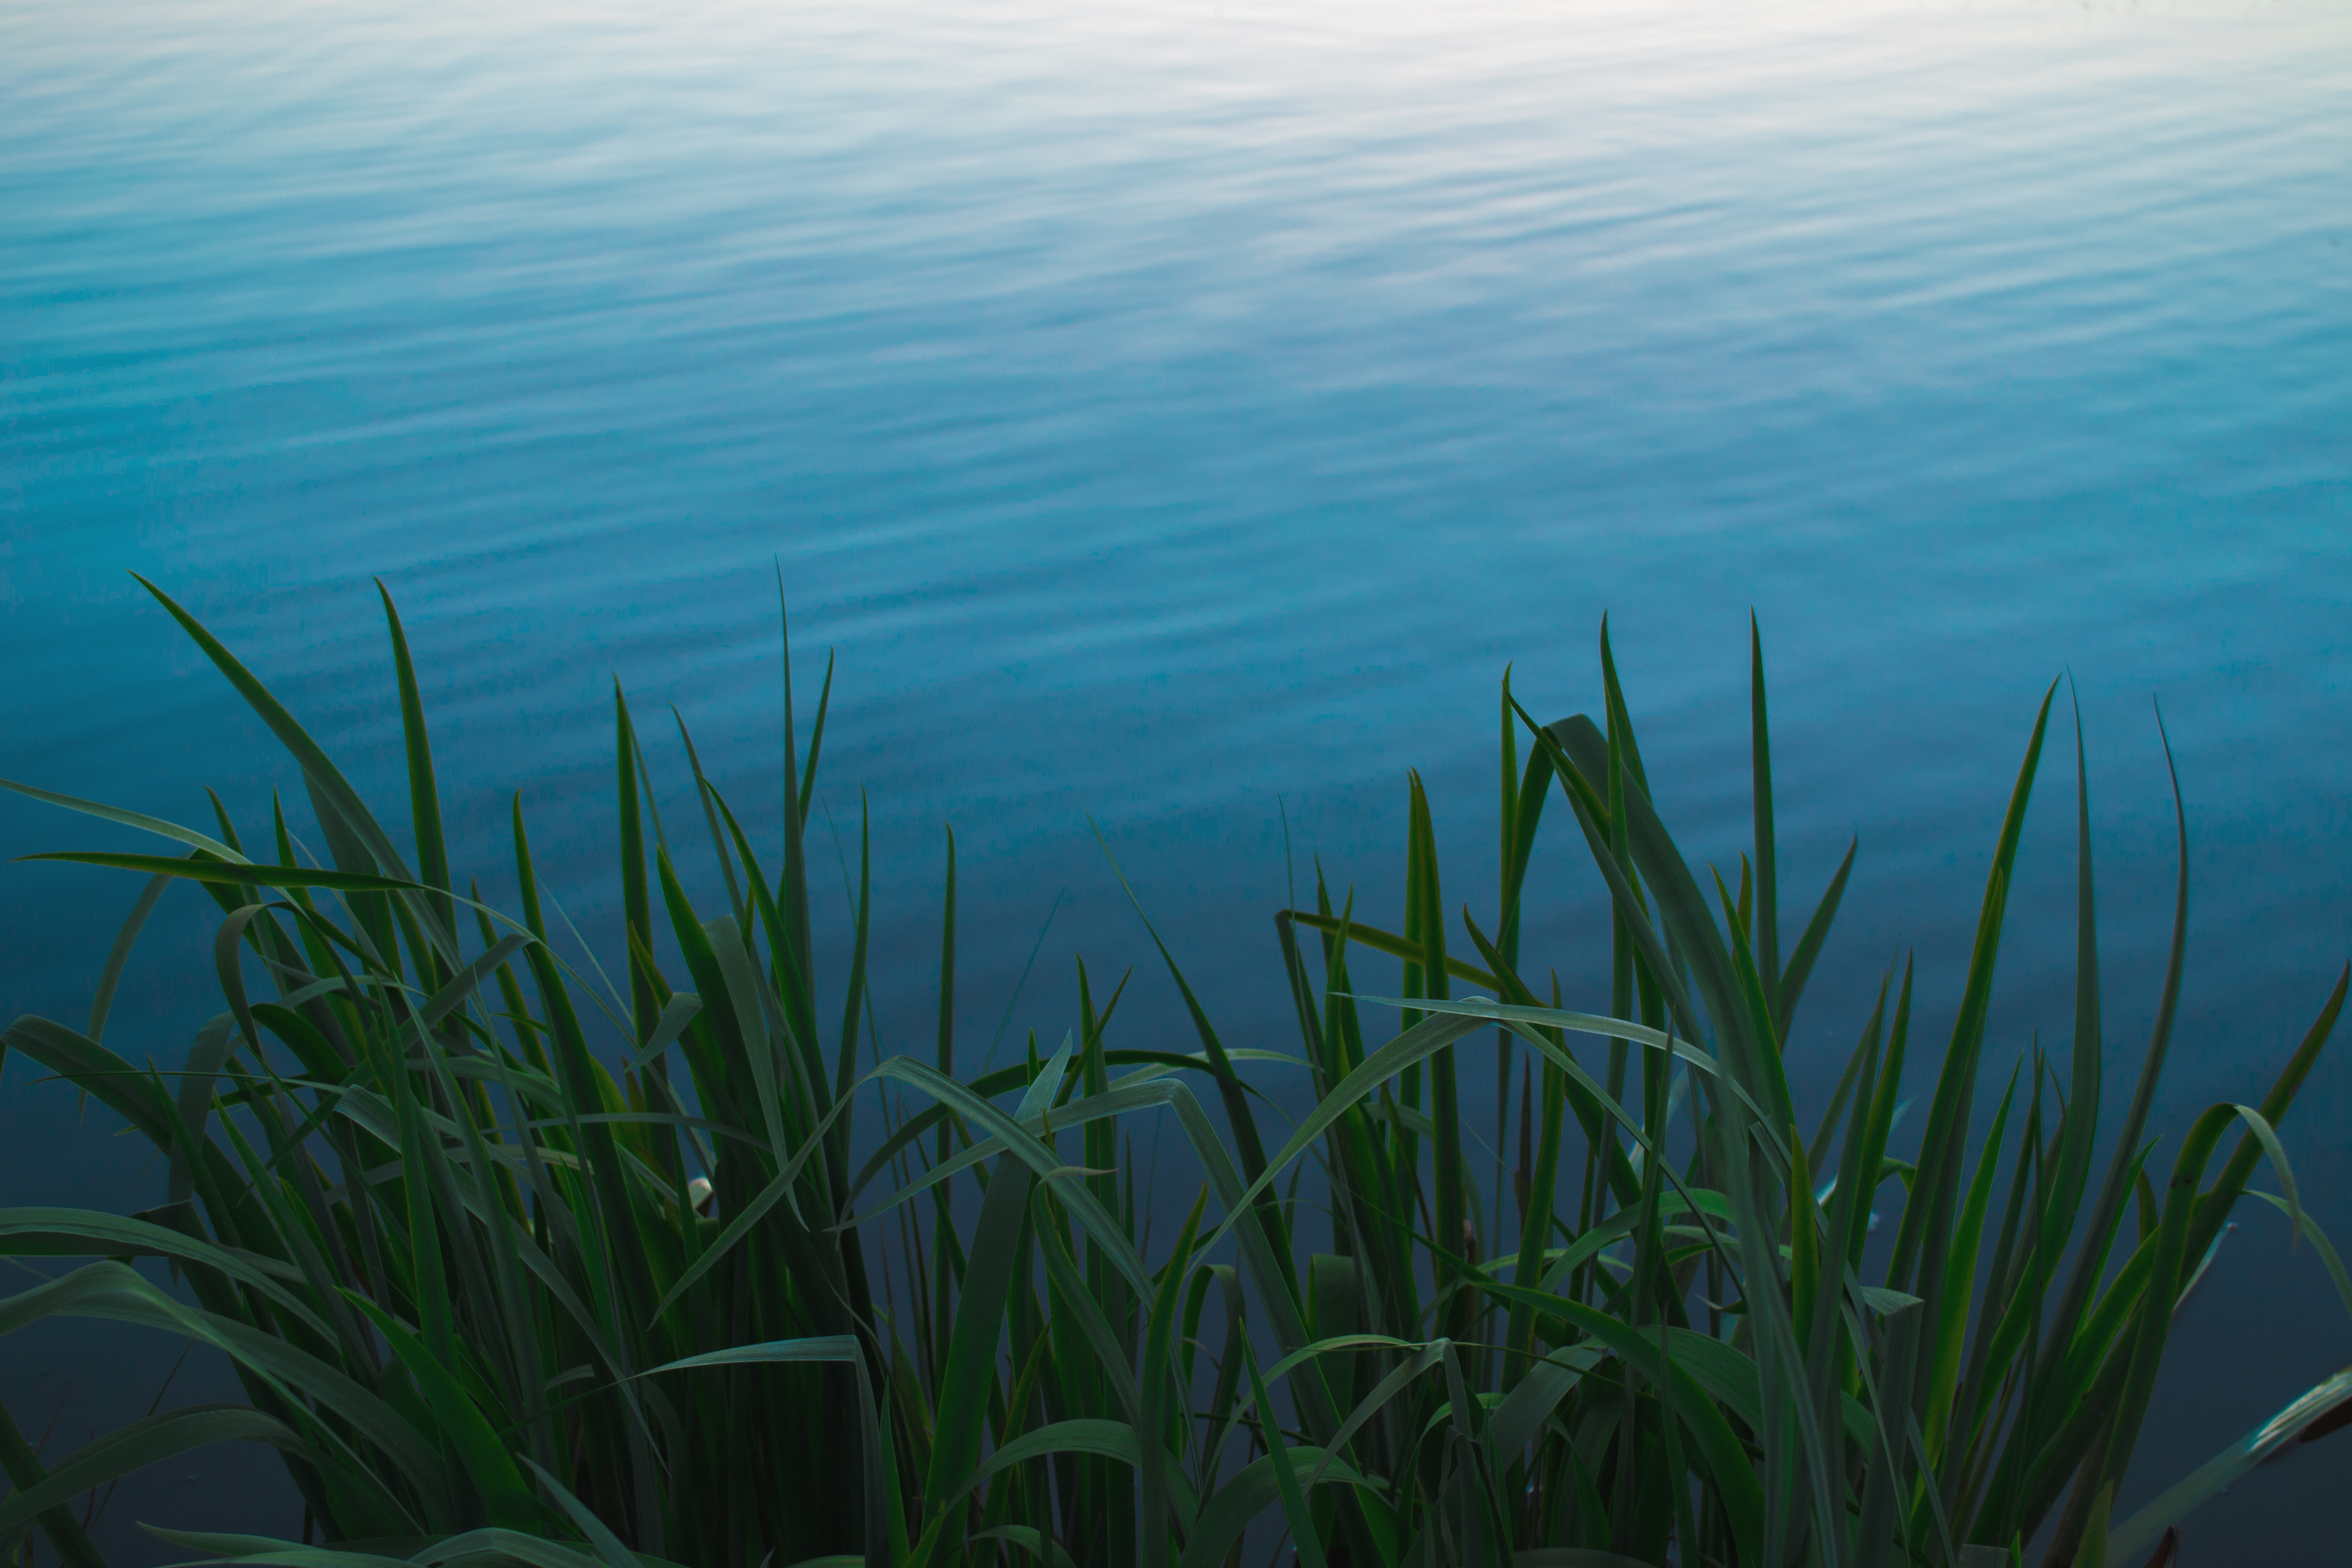
sea, coast, water, grass, ocean, horizon, plant, sunset, sunlight, shore, wave, flower, lake, river, green, body of water, tropics, grass family, arecales